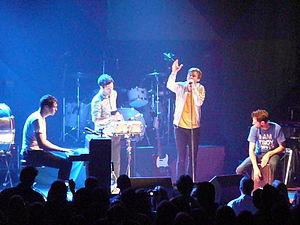
Keane est un groupe de rock alternatif britannique, originaire de Battle, dans le comté de l'East Sussex, en Angleterre. Formé en 1997, le groupe est composé de Tom Chaplin au chant, Tim Rice-Oxley au piano, Richard Hughes à la batterie et Jesse Quin à la basse et aux percussions. Depuis le début de leur carrière, le groupe a vendu plus de dix millions d'albums à travers le monde.